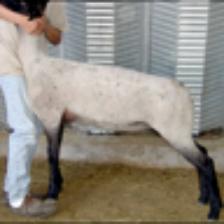
Label: NonHuman